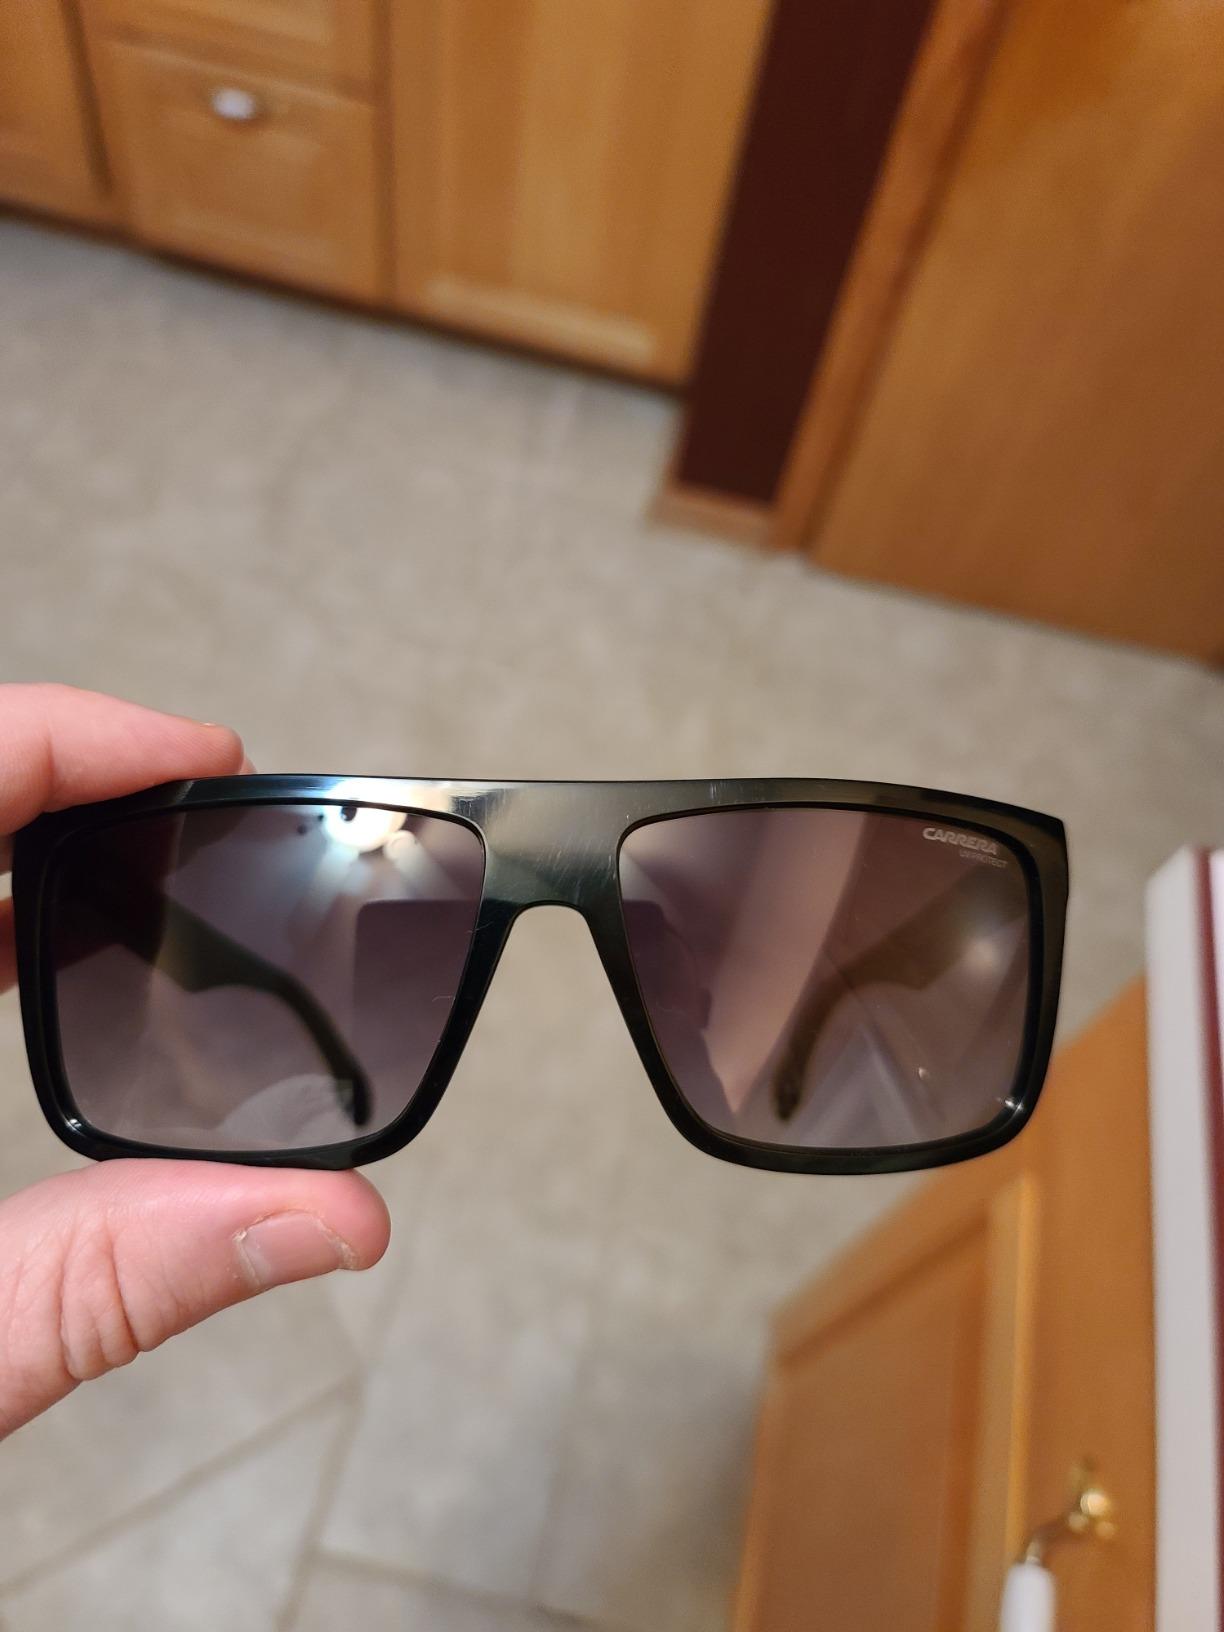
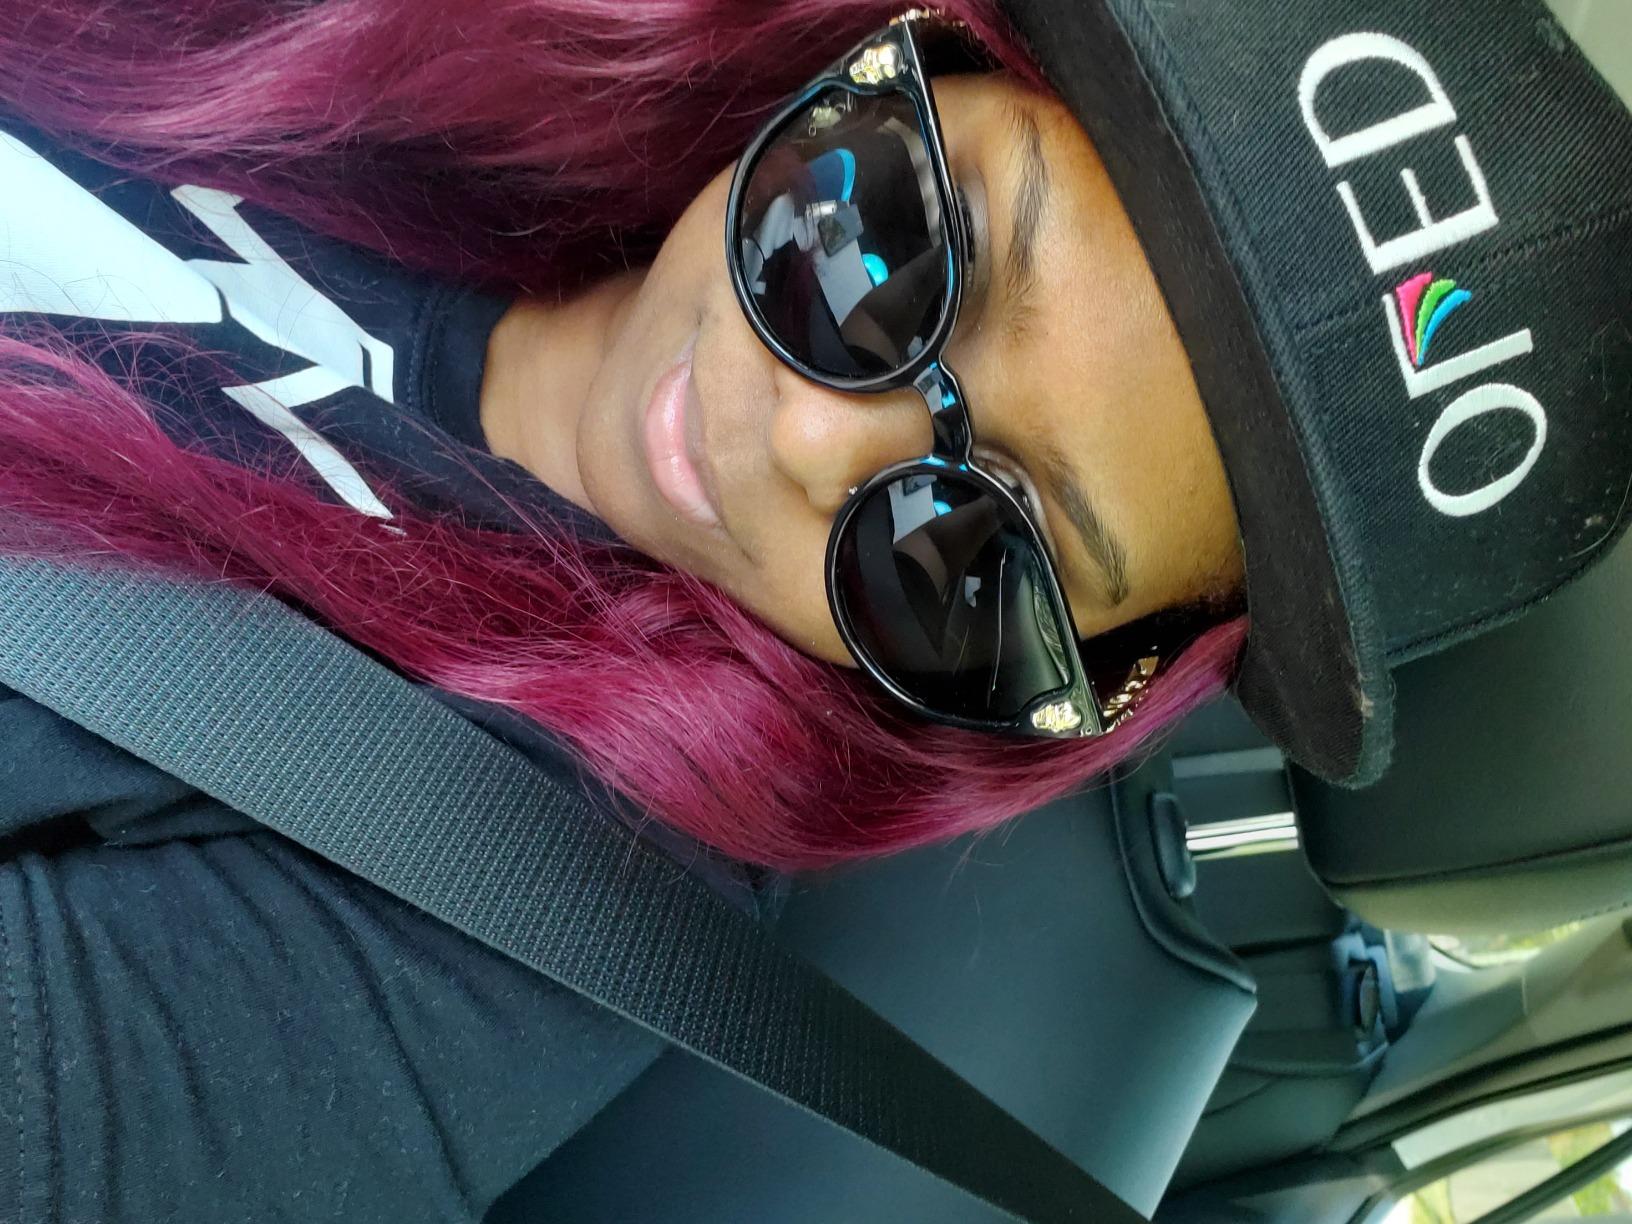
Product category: accessories_sunglasses
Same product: no